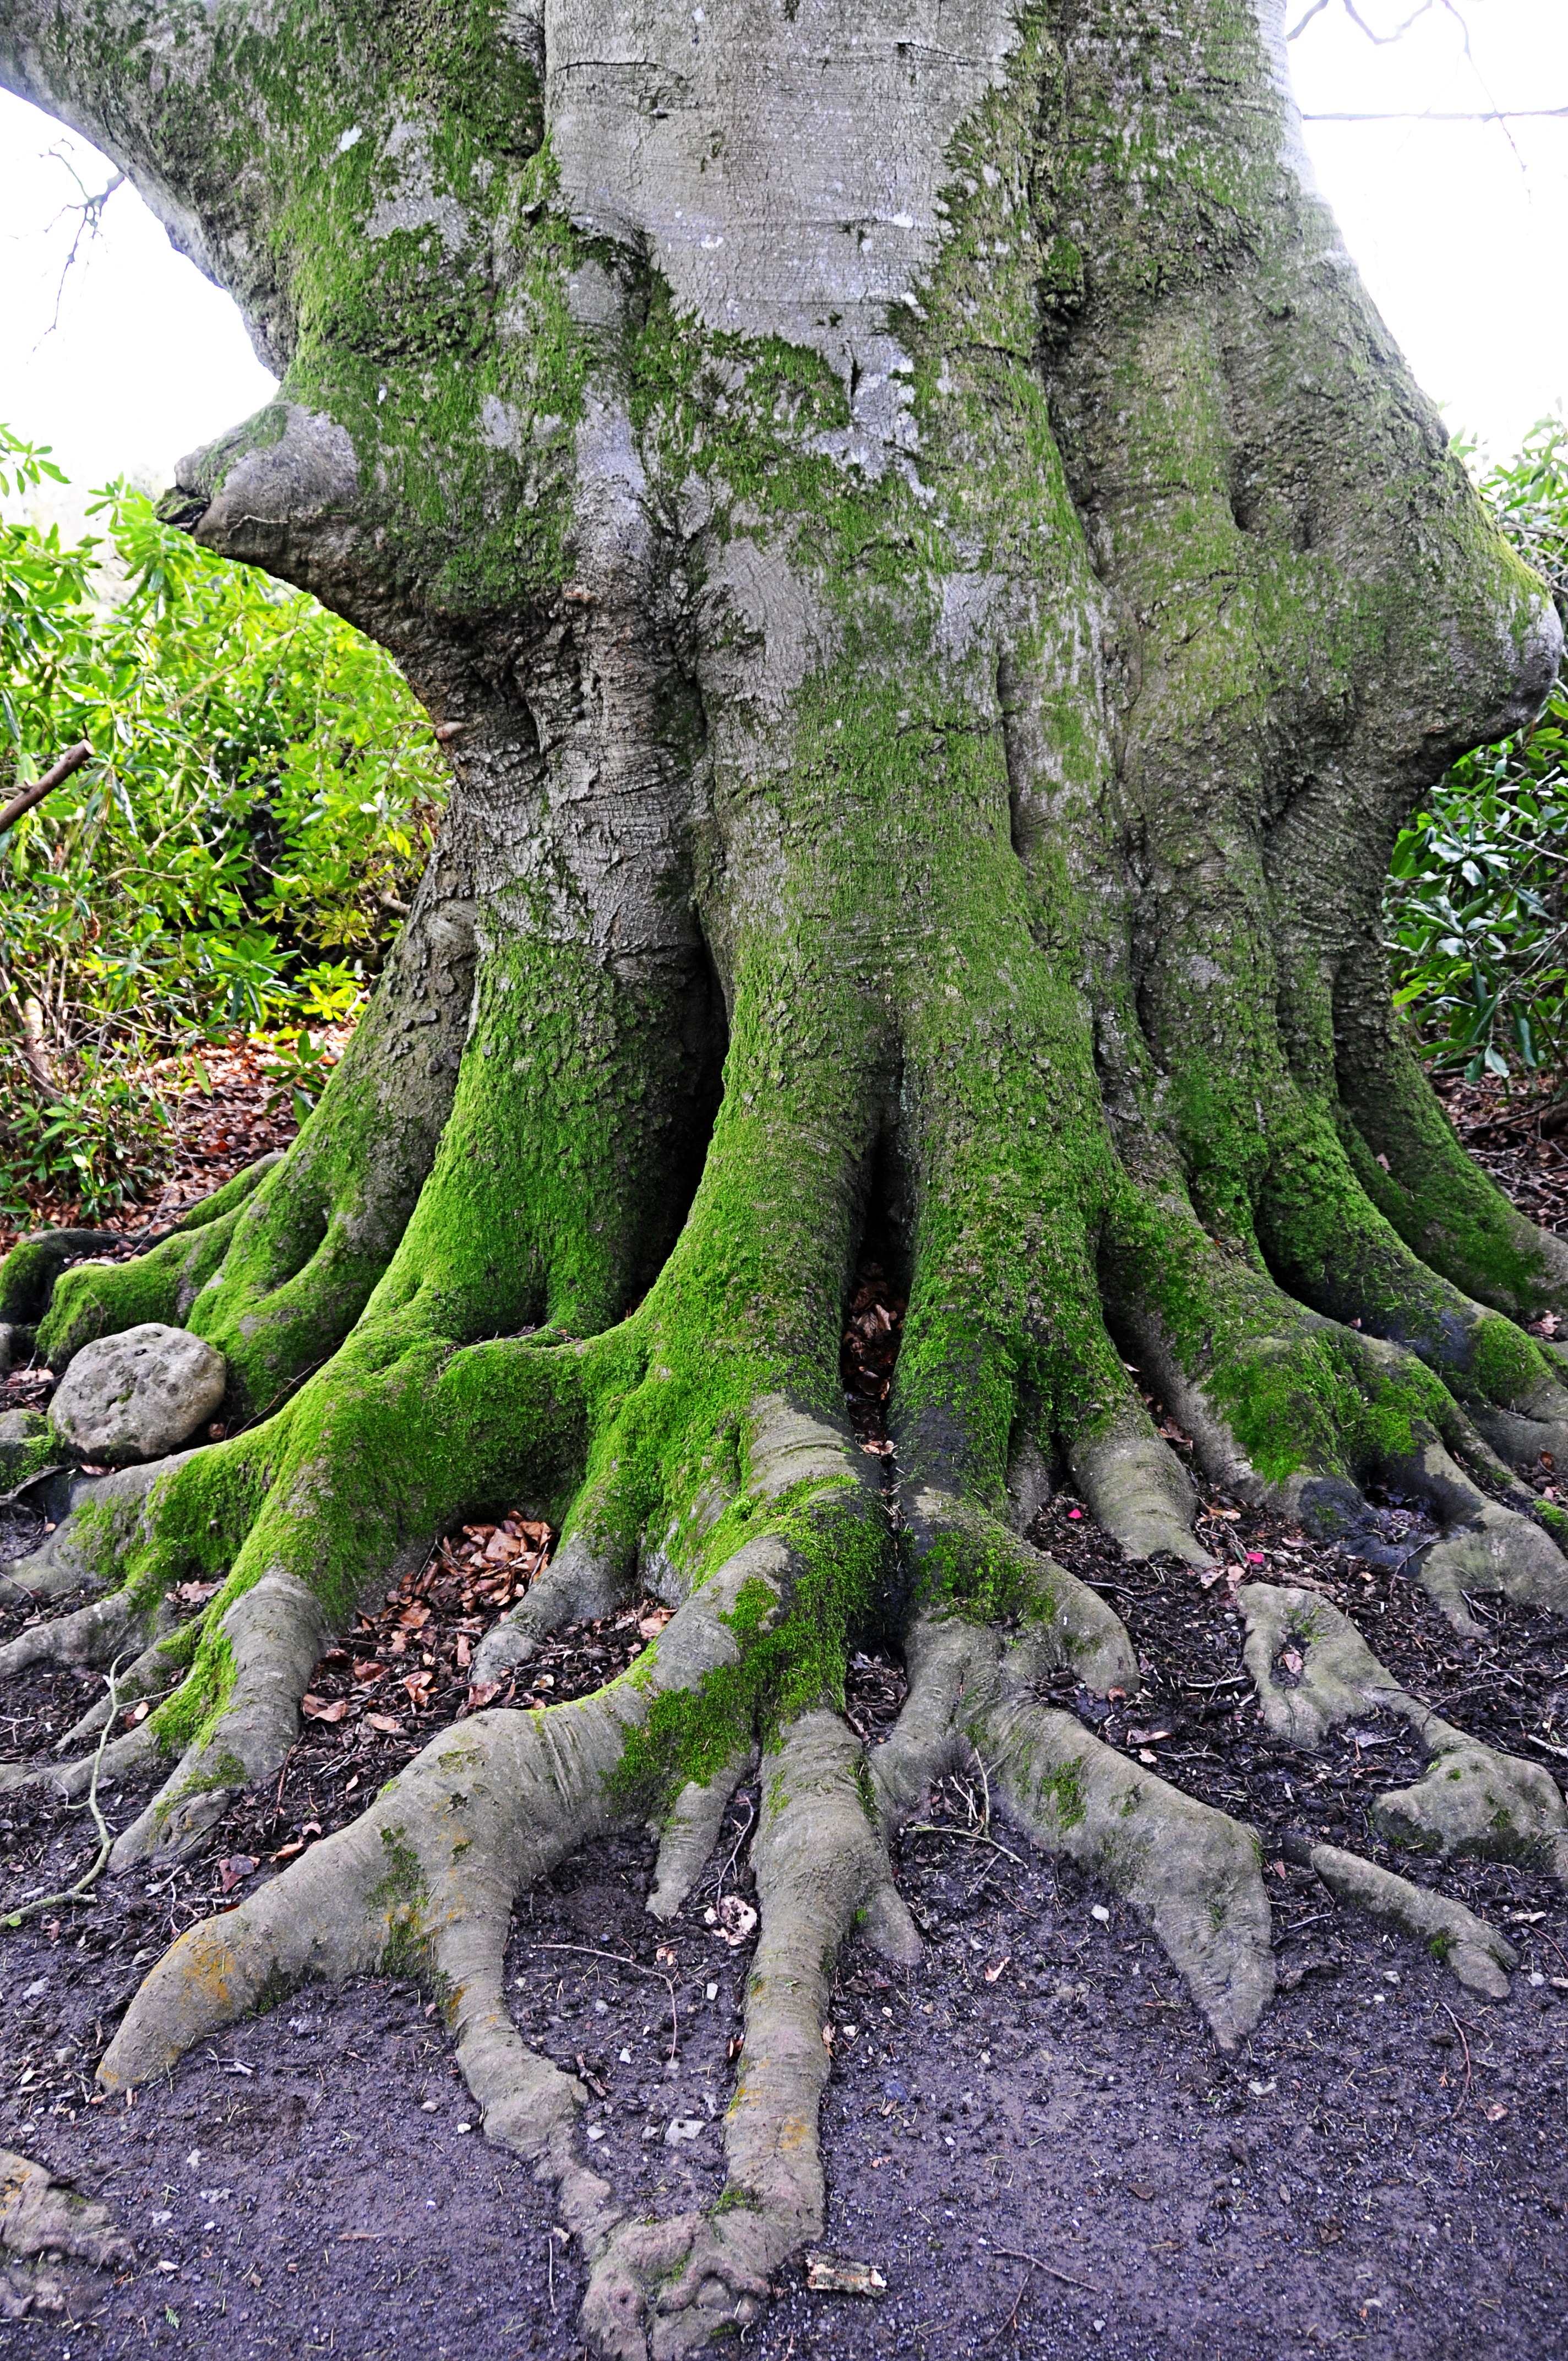
tree, nature, forest, branch, plant, wood, flower, trunk, old, overgrown, moss, bark, green, soil, botany, root, trees, uk, deciduous, roots, lichens, plantation, tree root, old tree, flowering plant, national trust, woody plant, land plant, kingston lacy